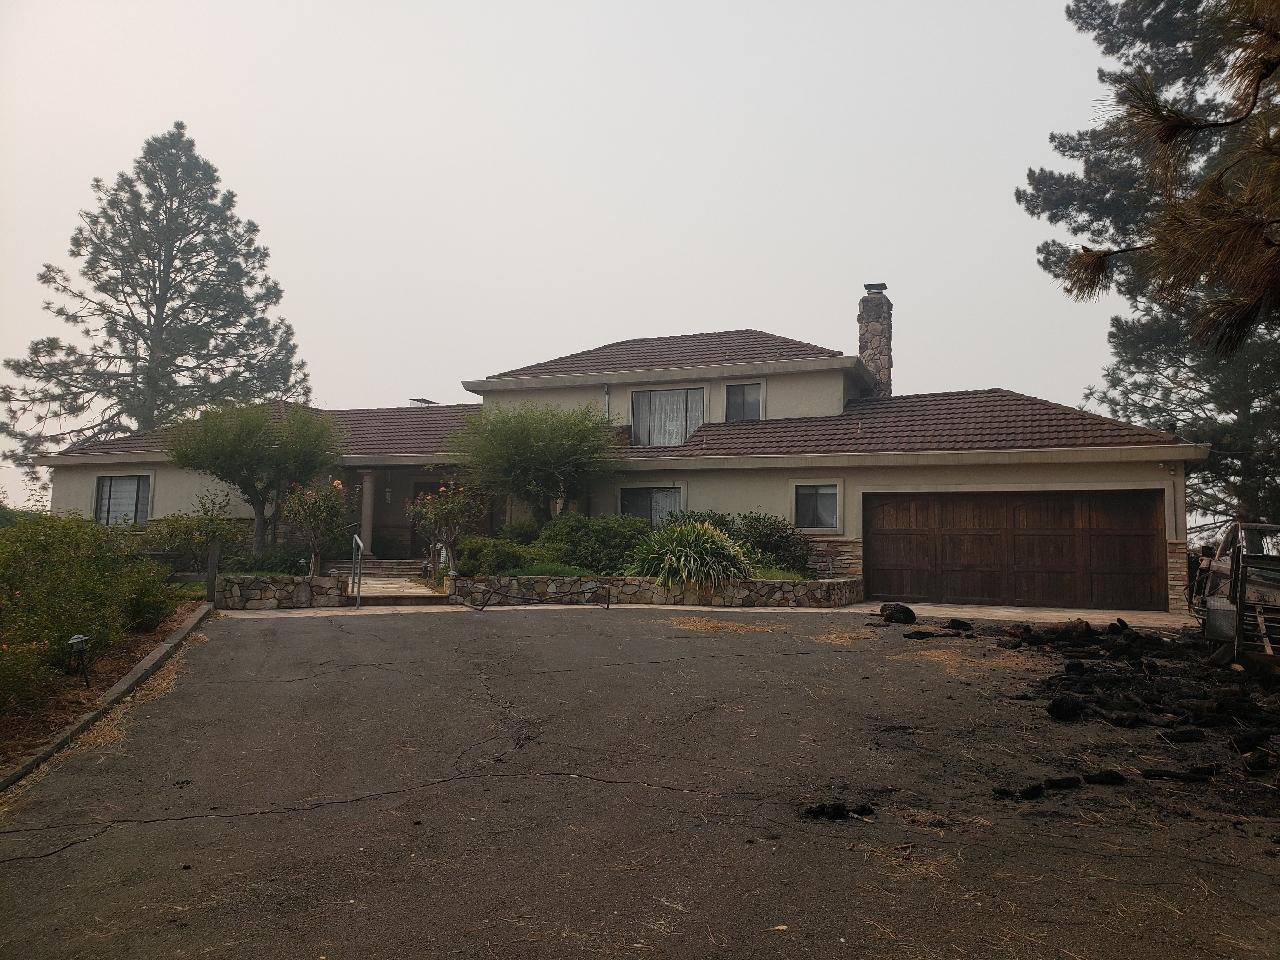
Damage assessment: affected